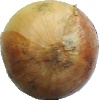
Label: white_onion